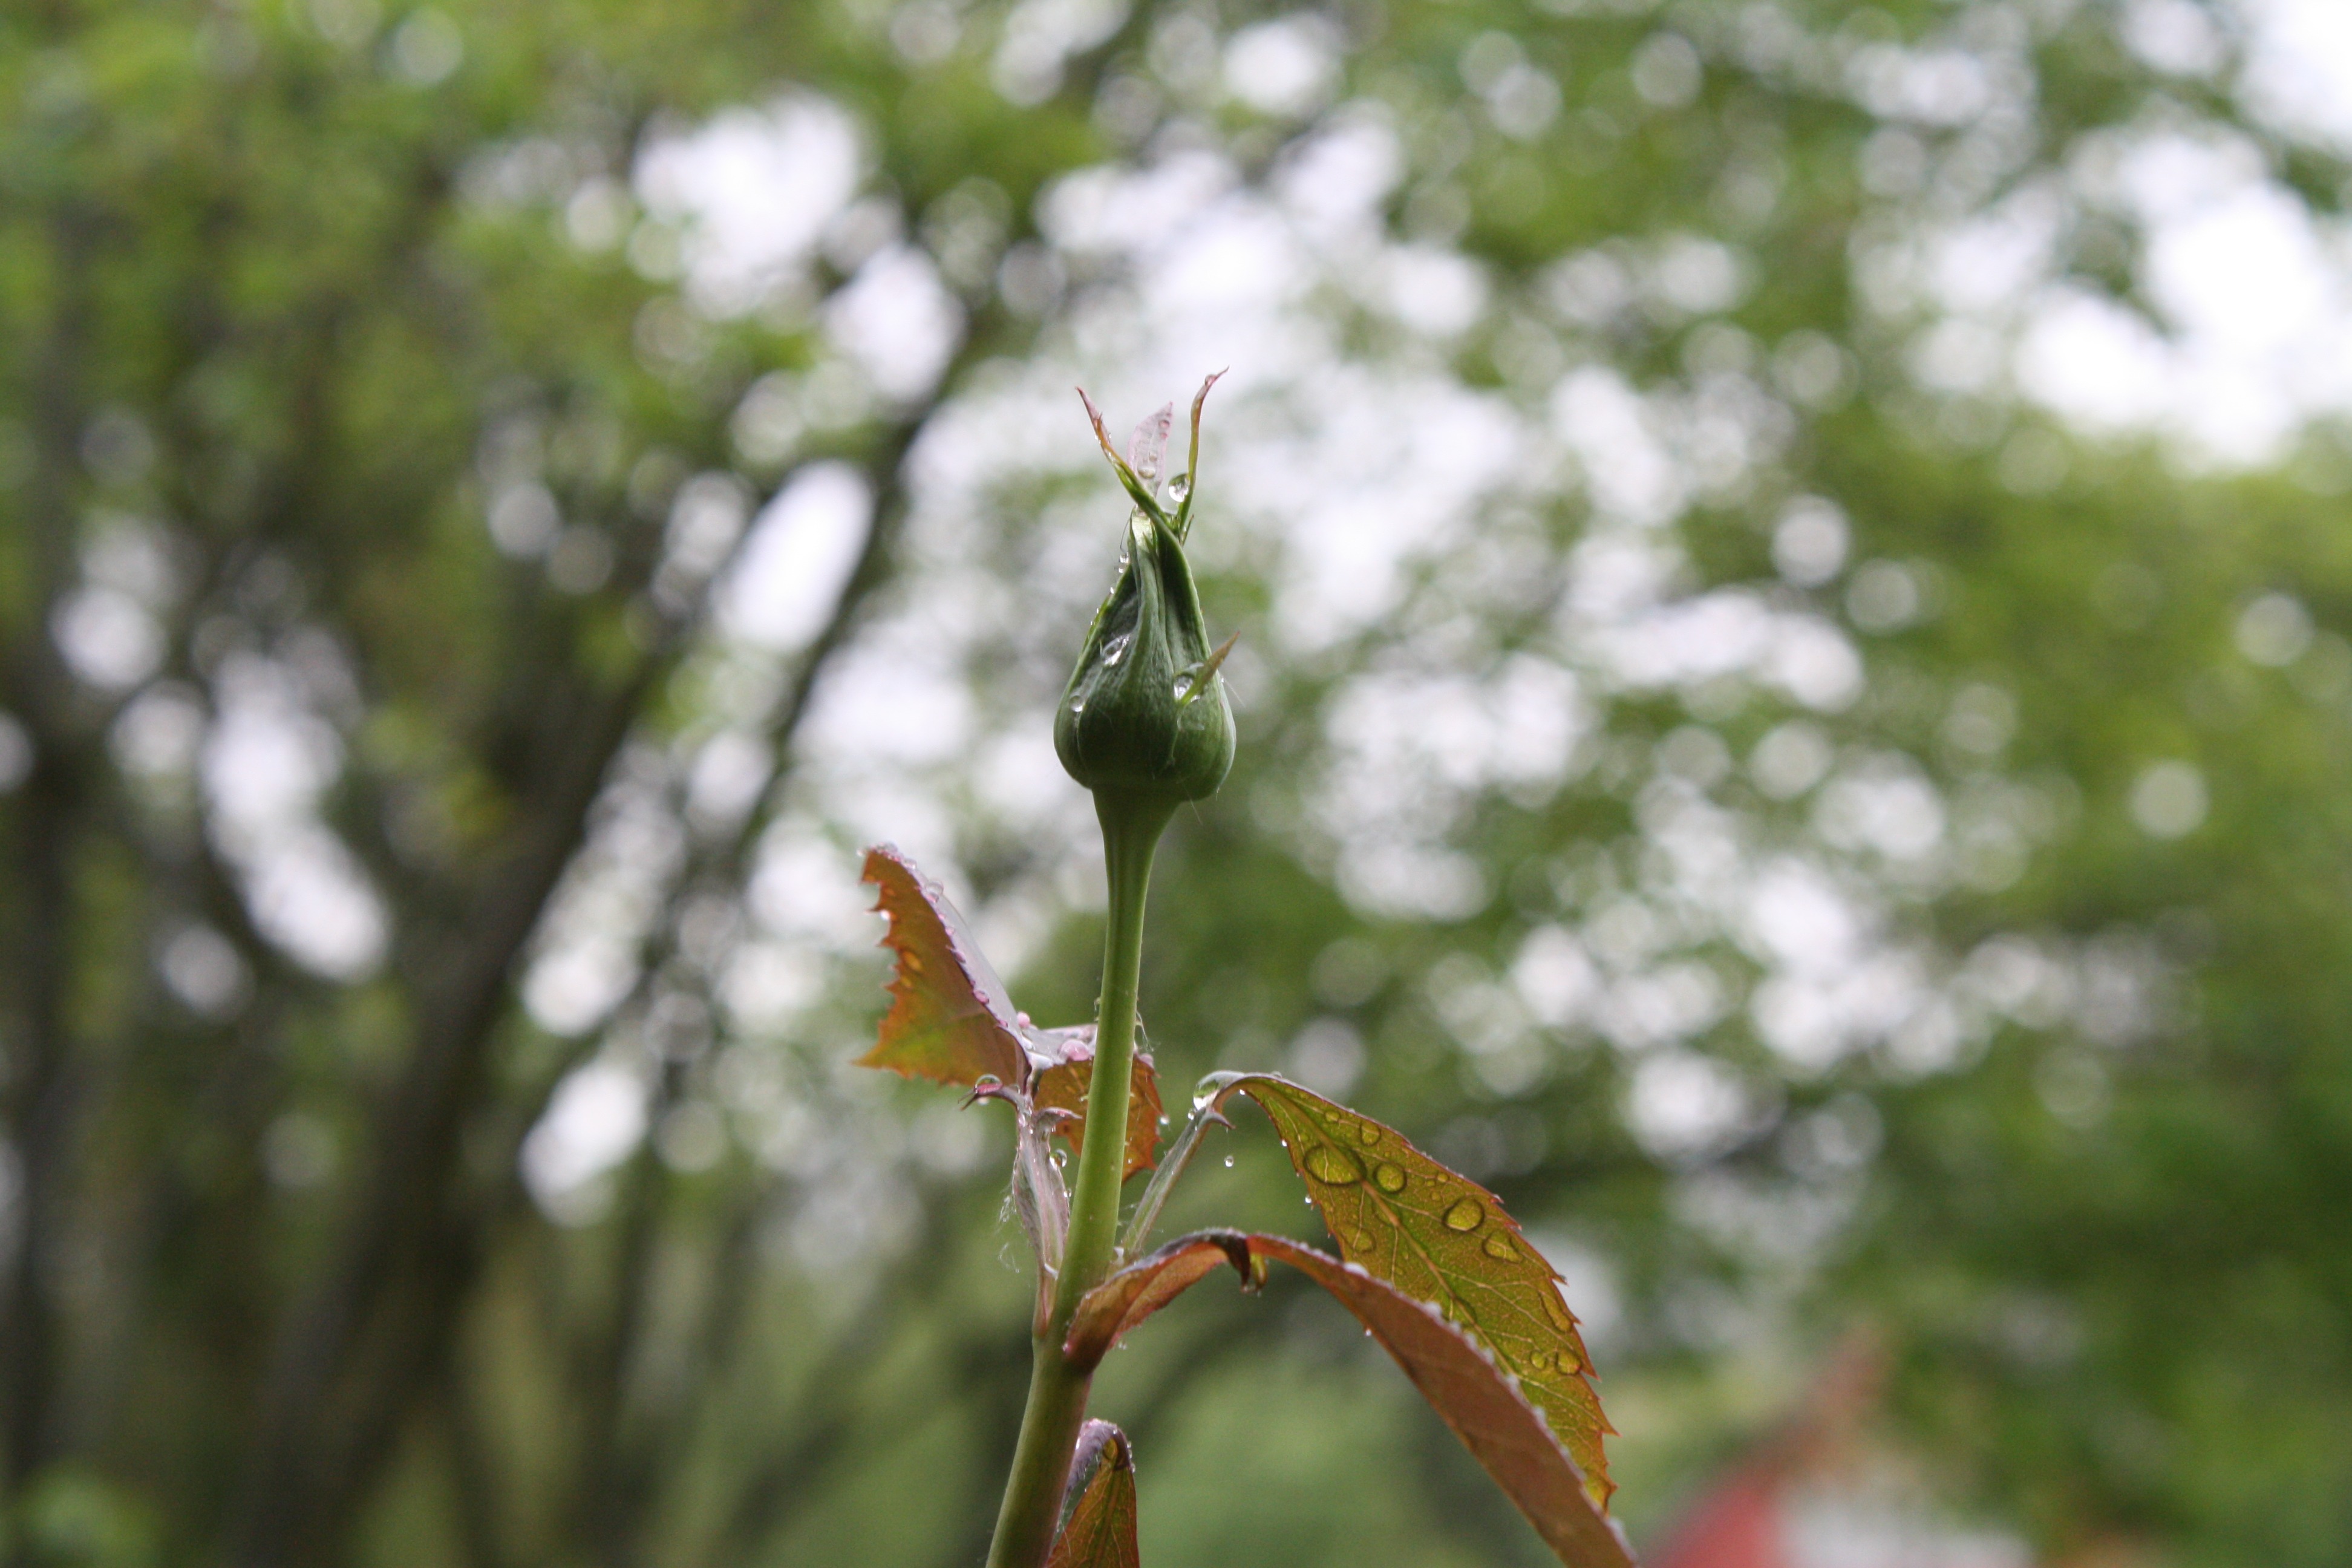
tree, nature, forest, grass, branch, blossom, plant, sunlight, leaf, flower, rose, spring, green, autumn, botany, close, flora, season, fauna, wildflower, close up, bud, macro photography, flowering plant, plant stem, woody plant, land plant